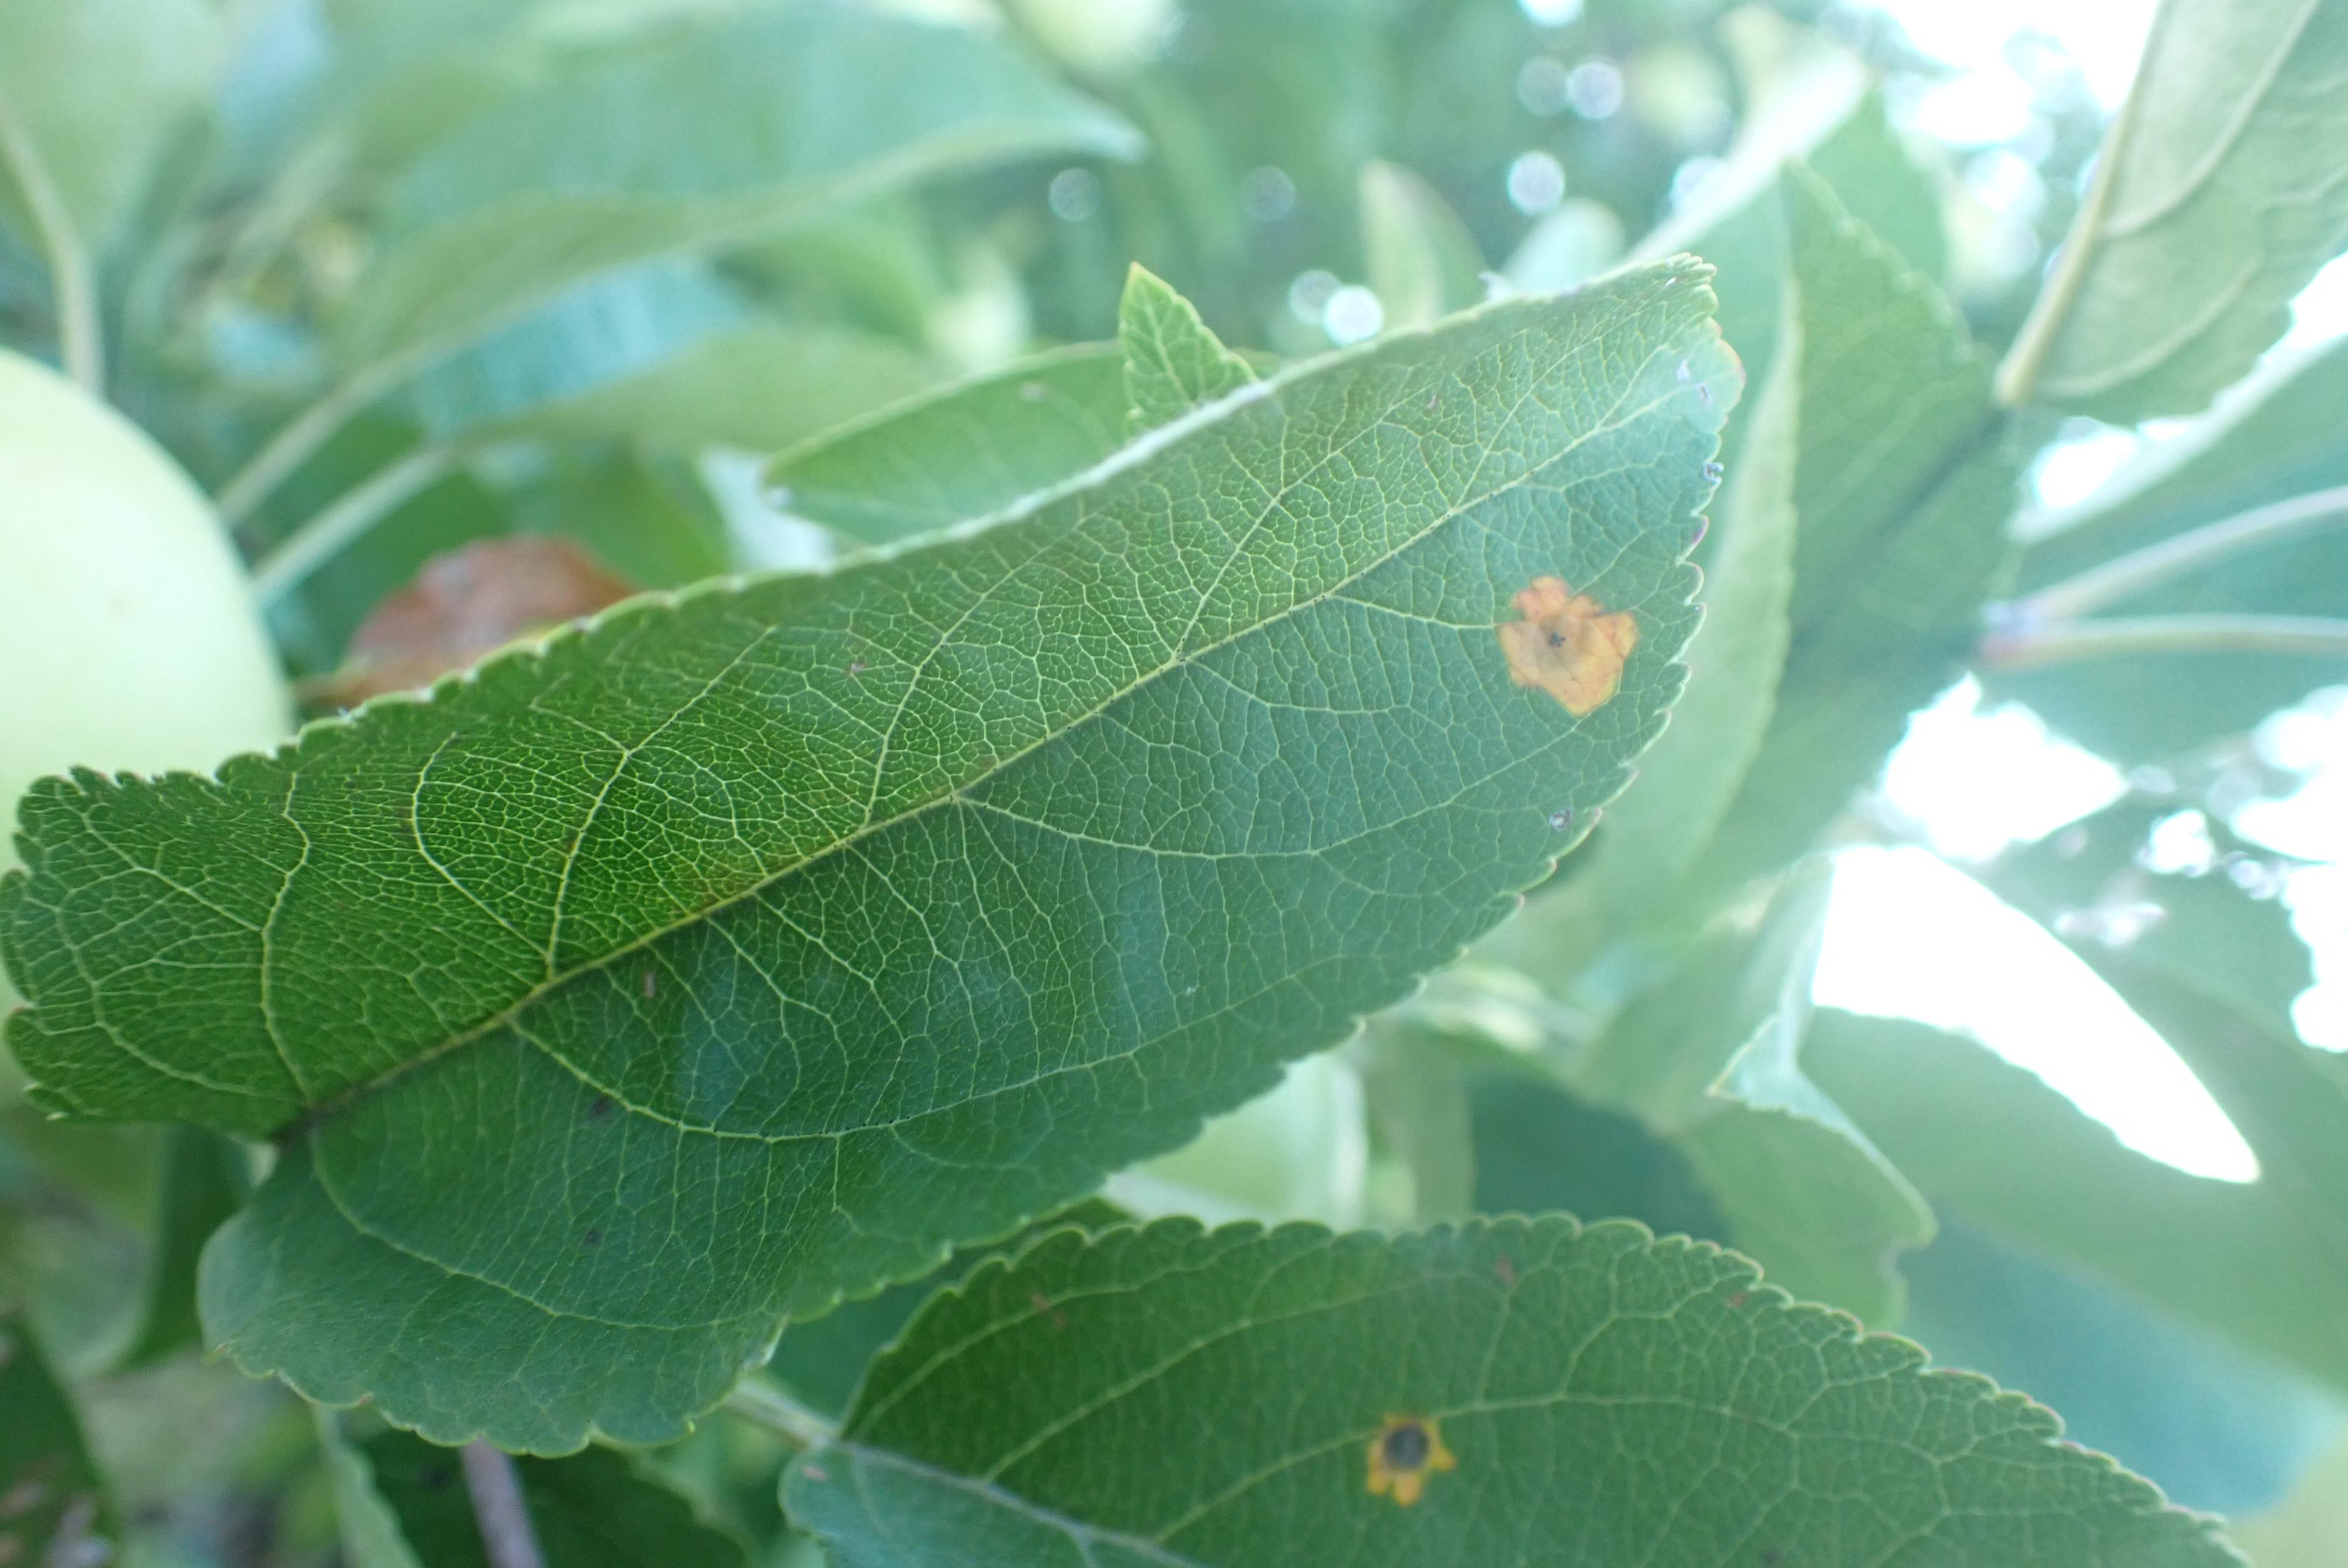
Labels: rust